Lake Ellyn Park

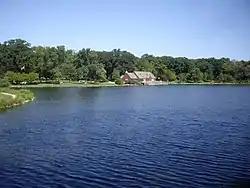

Lake Ellyn Park is a public park located at 645 Lenox Road in Glen Ellyn, Illinois. The park is centered around Lake Ellyn, an artificial lake created for the Hotel Glen Ellyn in 1889. The hotel burned down in 1906, and Glen Ellyn citizens proposed turning the land into a public park; however, as Glen Ellyn did not have a park district, it lacked the legal authority to buy the land. The city's residents voted to create a park district in 1919, and the new district bought the land and added park facilities in the early 1920s.